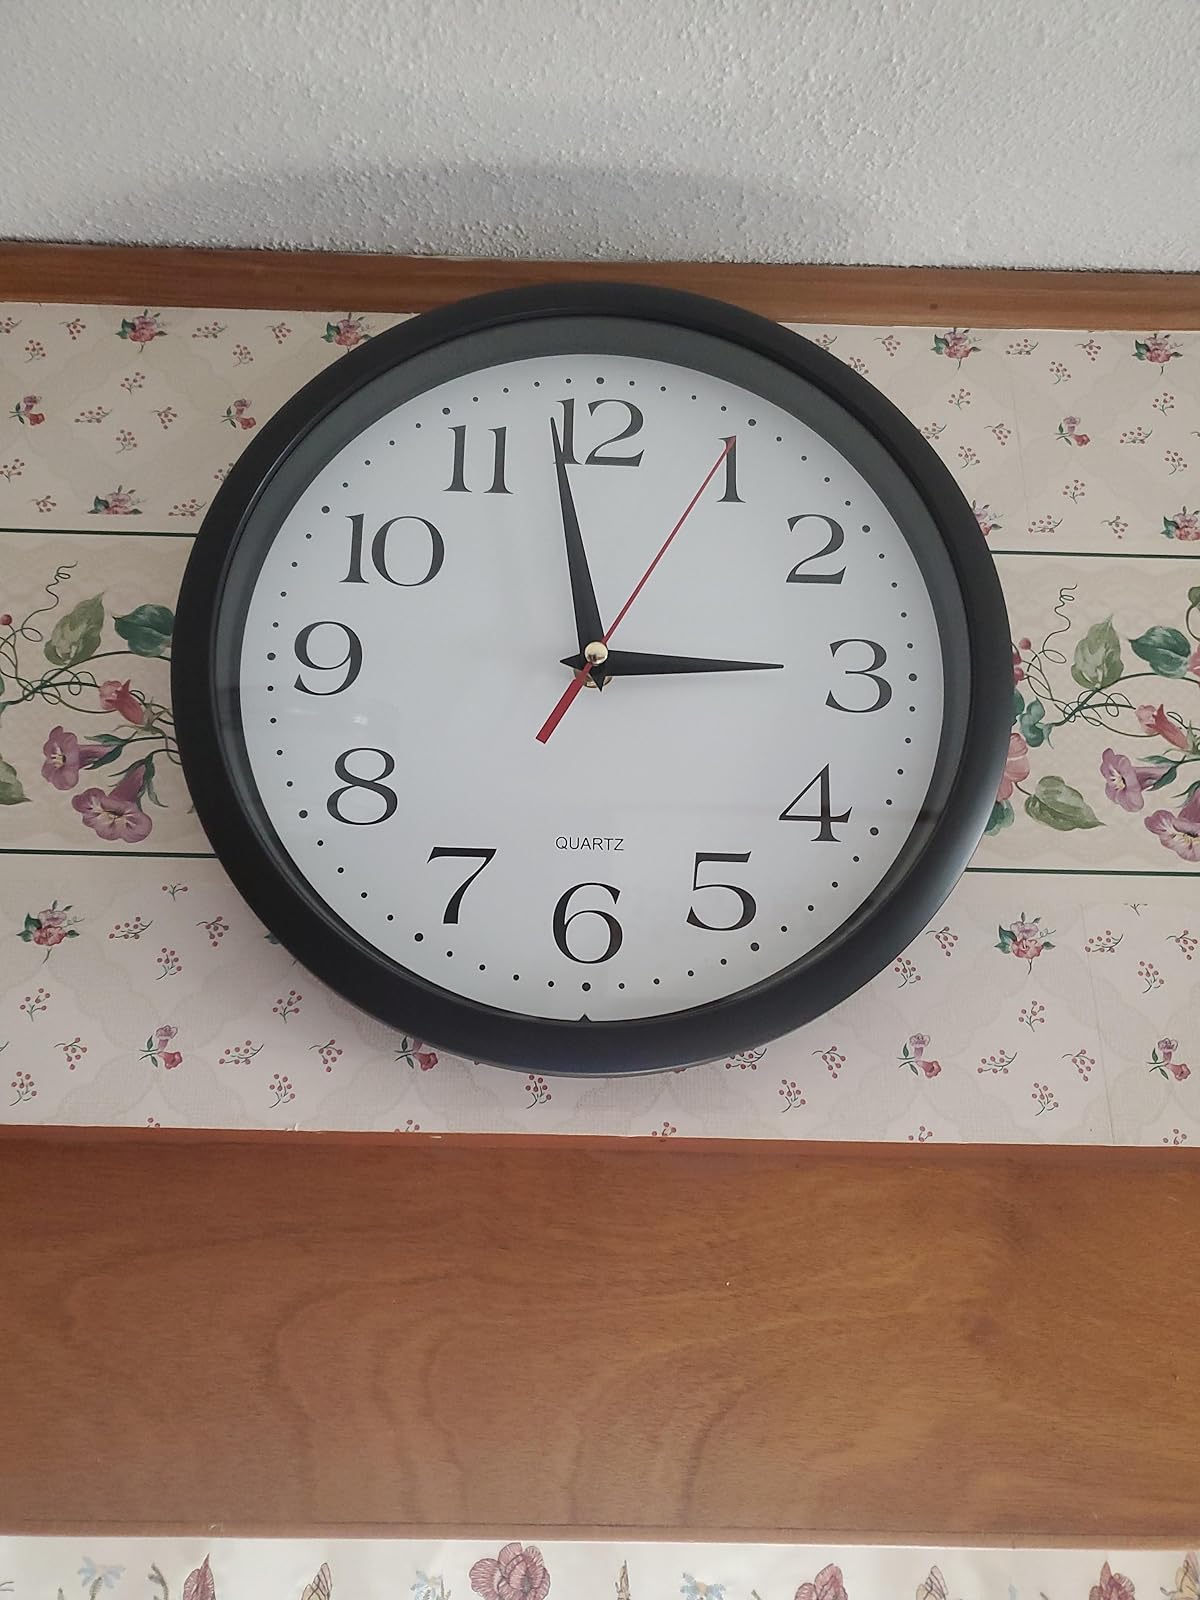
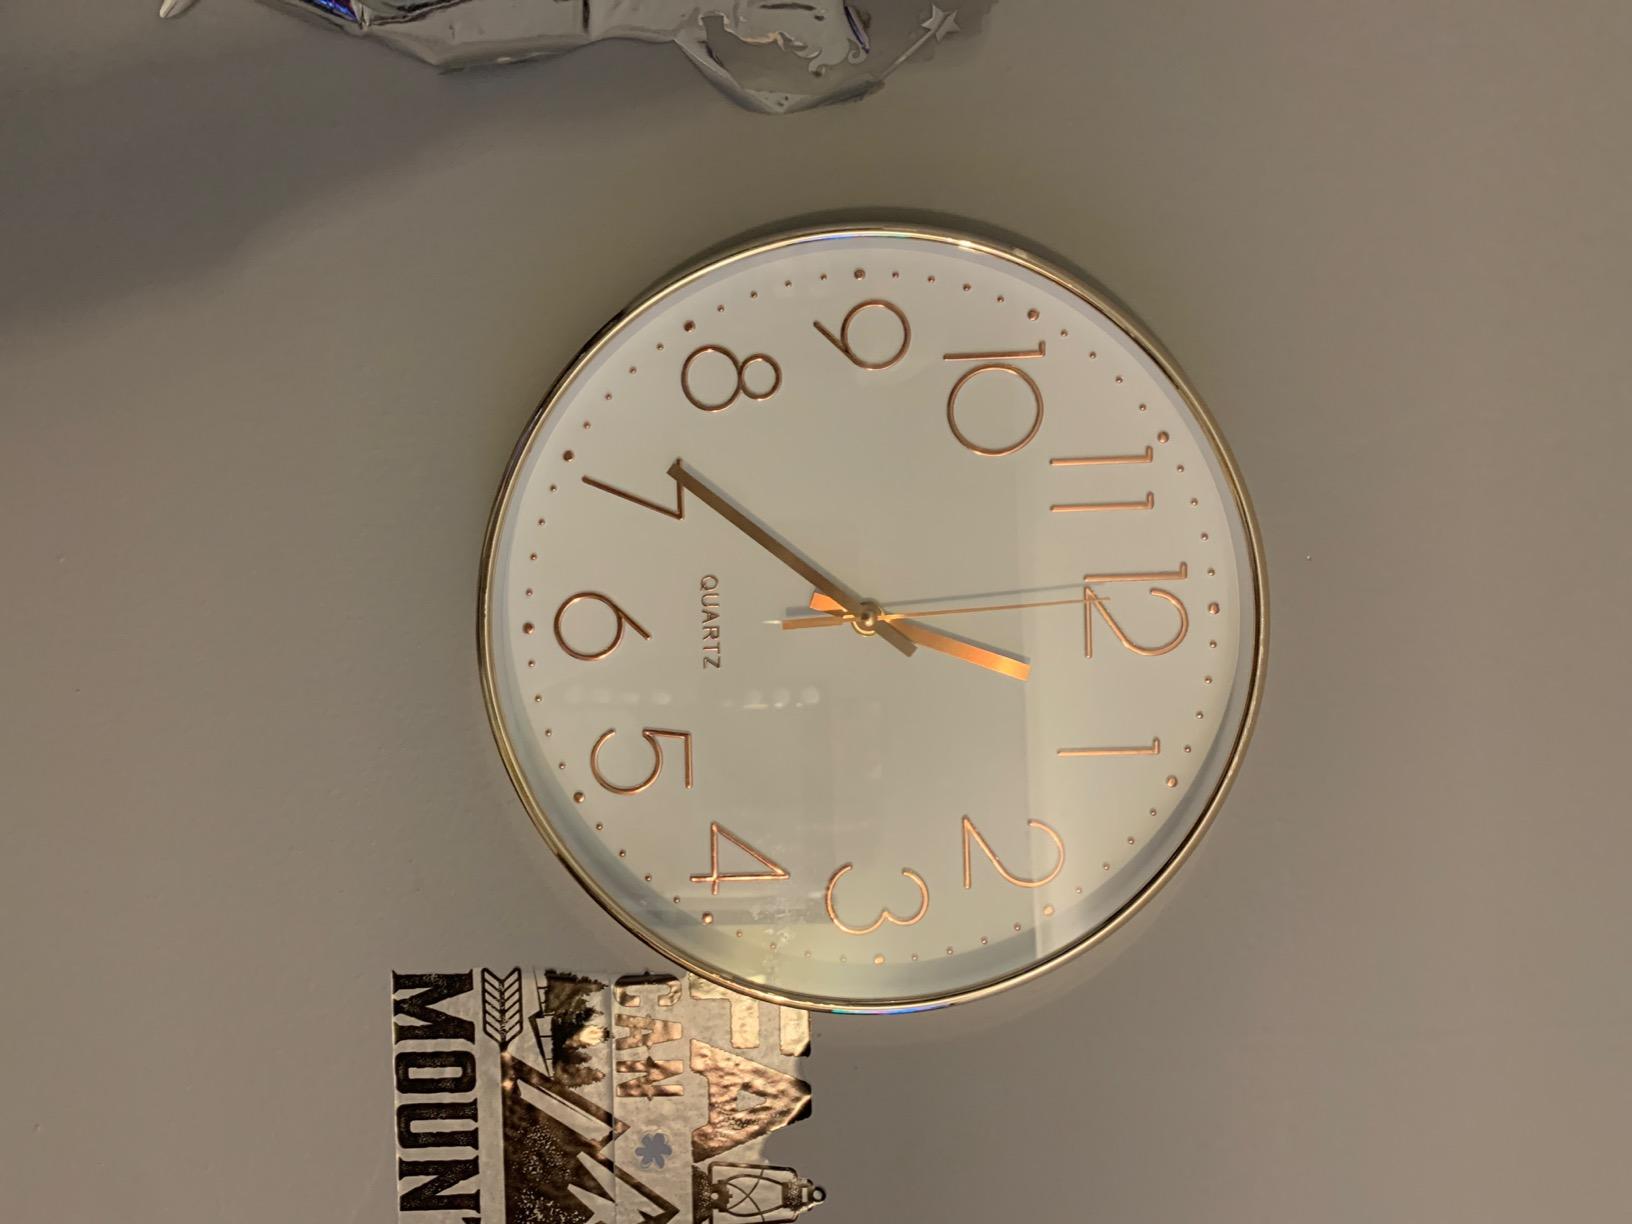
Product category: clock
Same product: no